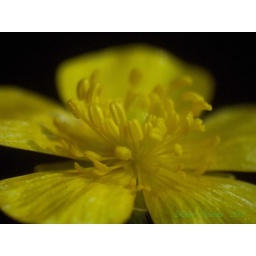
Small yellow flower I found by the road side.